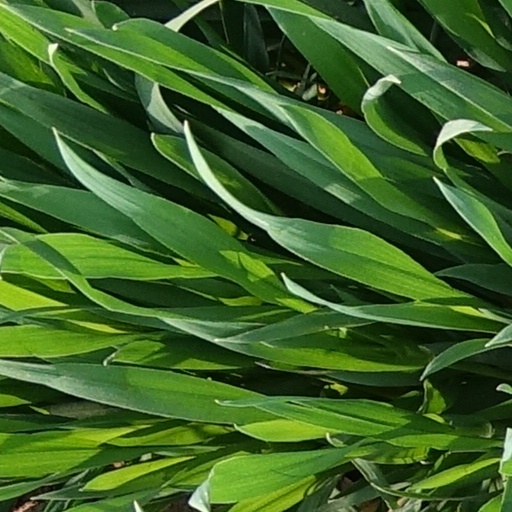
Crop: wheat